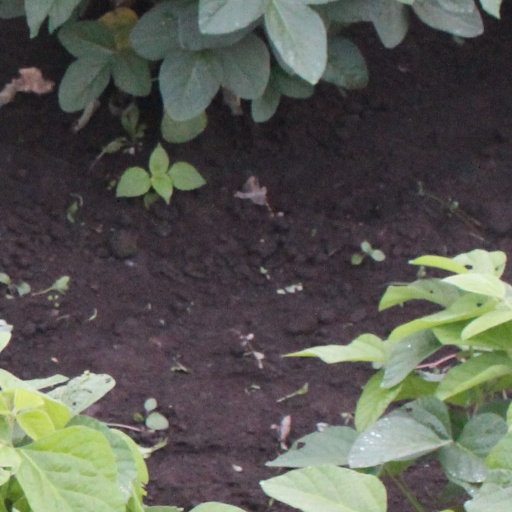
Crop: soybean